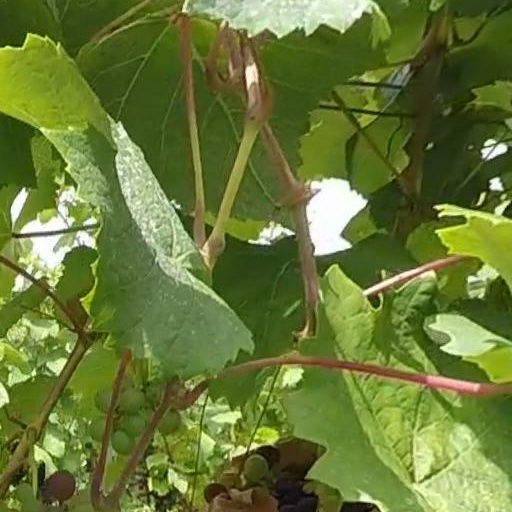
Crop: grape